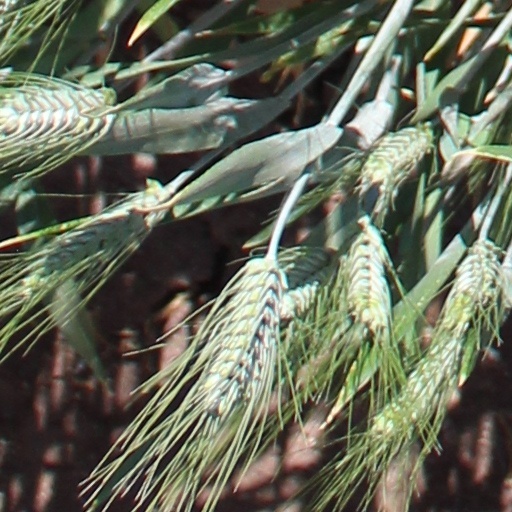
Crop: wheat